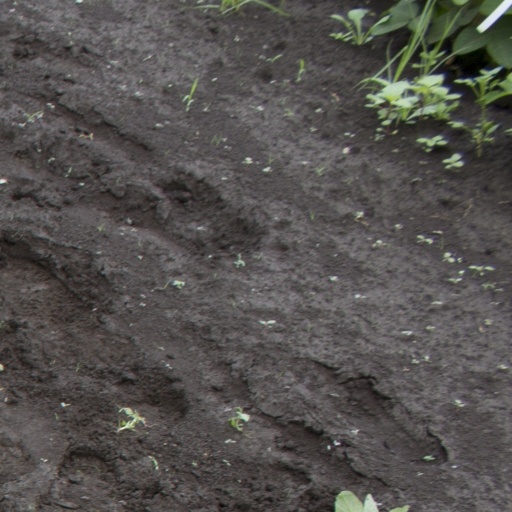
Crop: soybean